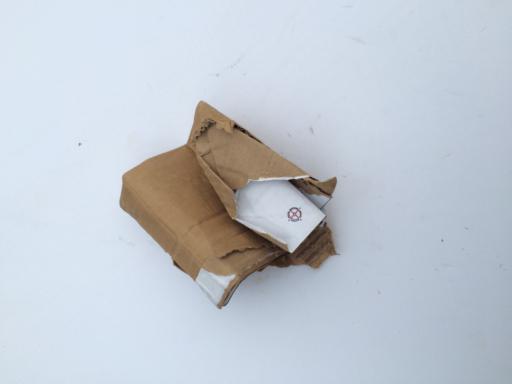
Waste category: cardboard